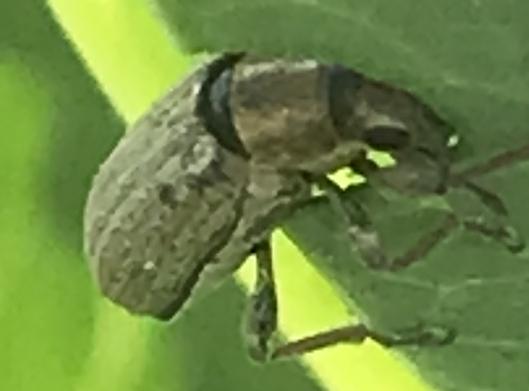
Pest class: pea_leaf_weevil